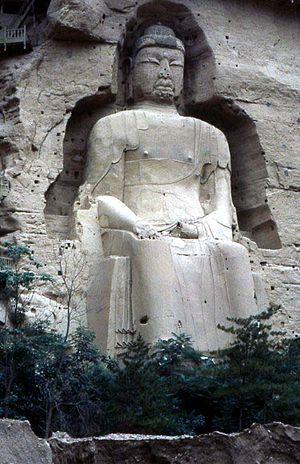
Mario Biondi est un écrivain, un poète, un critique littéraire, un journaliste et un traducteur italien.
Cet article recense les statues les plus hautes actuellement érigées.
La dynastie Tang est une dynastie chinoise précédée par la dynastie Sui et suivie par la période des Cinq Dynasties et des Dix Royaumes. Elle a été fondée par la famille Li, qui prit le pouvoir durant le déclin et la chute de l'empire Sui.